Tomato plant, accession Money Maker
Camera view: vertical (180 deg); turntable rotation: 210 degrees
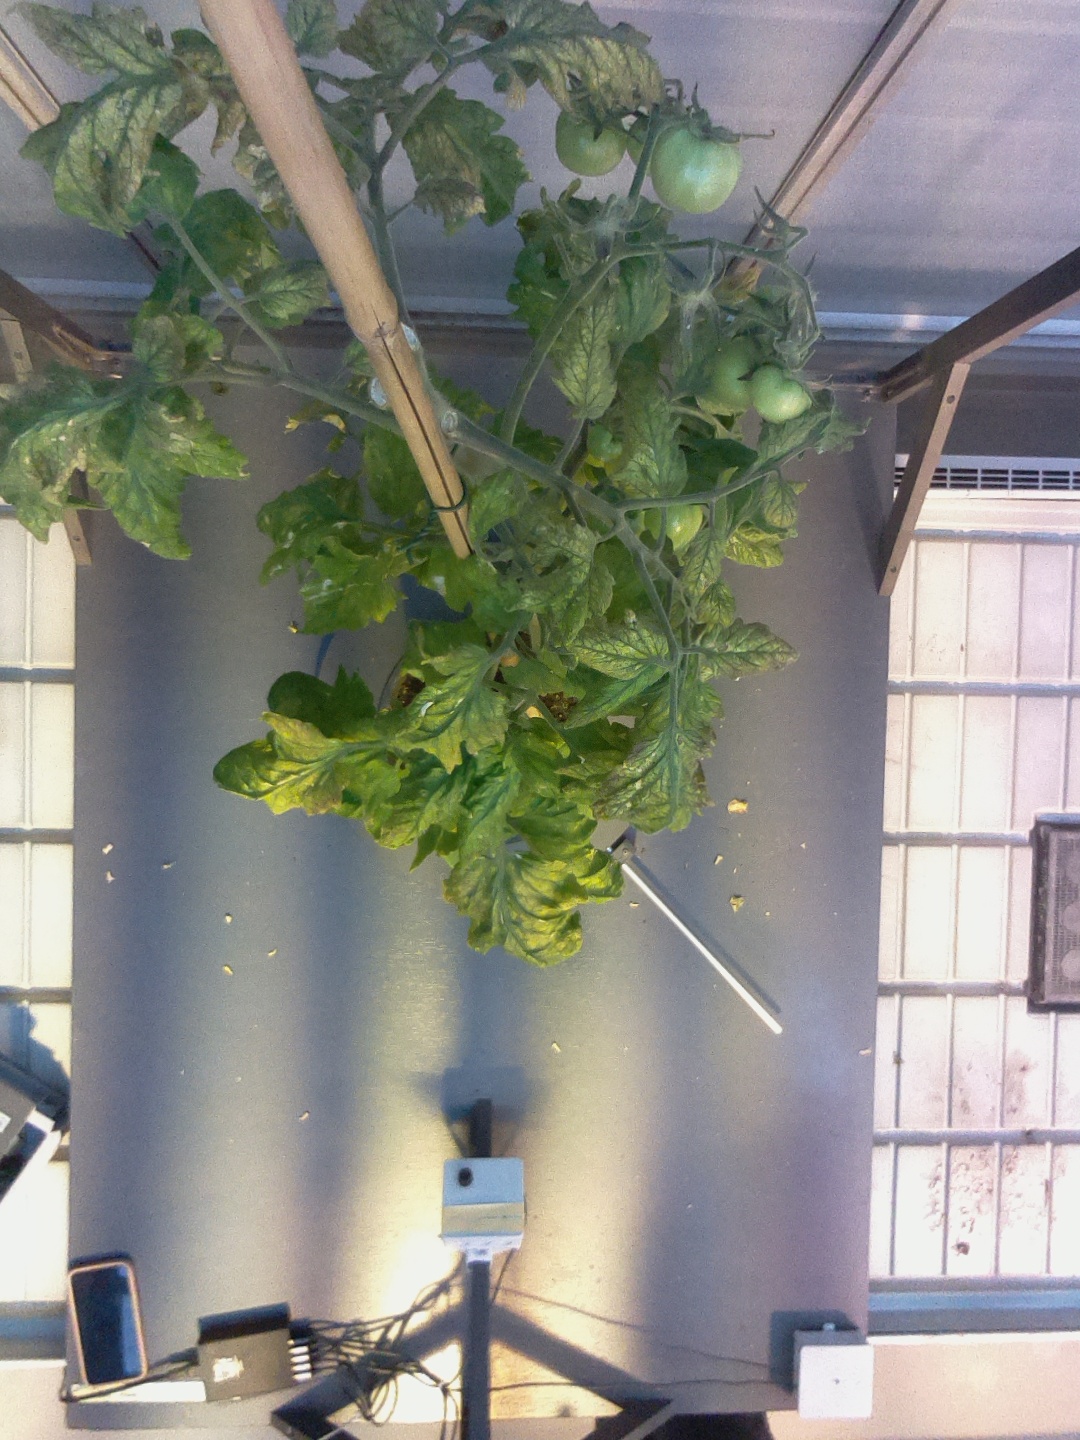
BBCH growth stage 78: 80% -90% of final fruit size